Ablaq

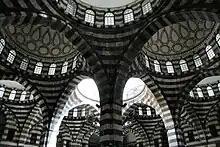
Khan As'ad Pasha in Damascus, Syria (18th century)

Construction with alternating layers of brick and stone was often used in early Ottoman architecture in Anatolia and the Balkans, but it fell out of fashion in later Ottoman imperial architecture. The traditional "ablaq" technique continued to be used regionally in the architecture of Ottoman Syria (16th century and after). Examples in Damascus include the Sulaymaniyya Takiyya (16th century), the Azm Palace (18th century), and the Khan As'ad Pasha (18th century).